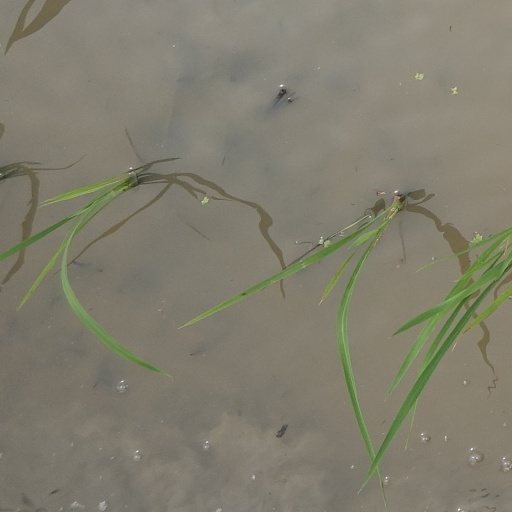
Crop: rice